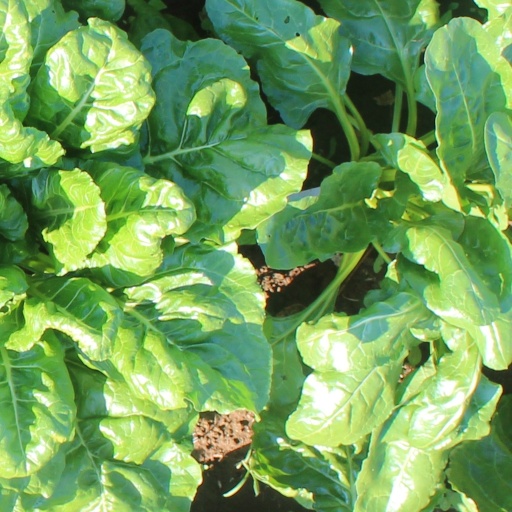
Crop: sugar beet